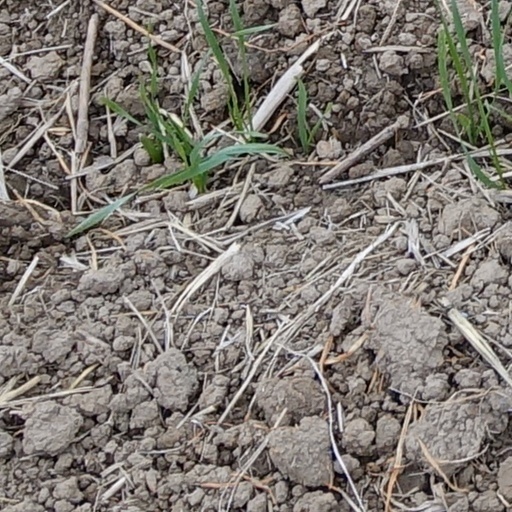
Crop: wheat